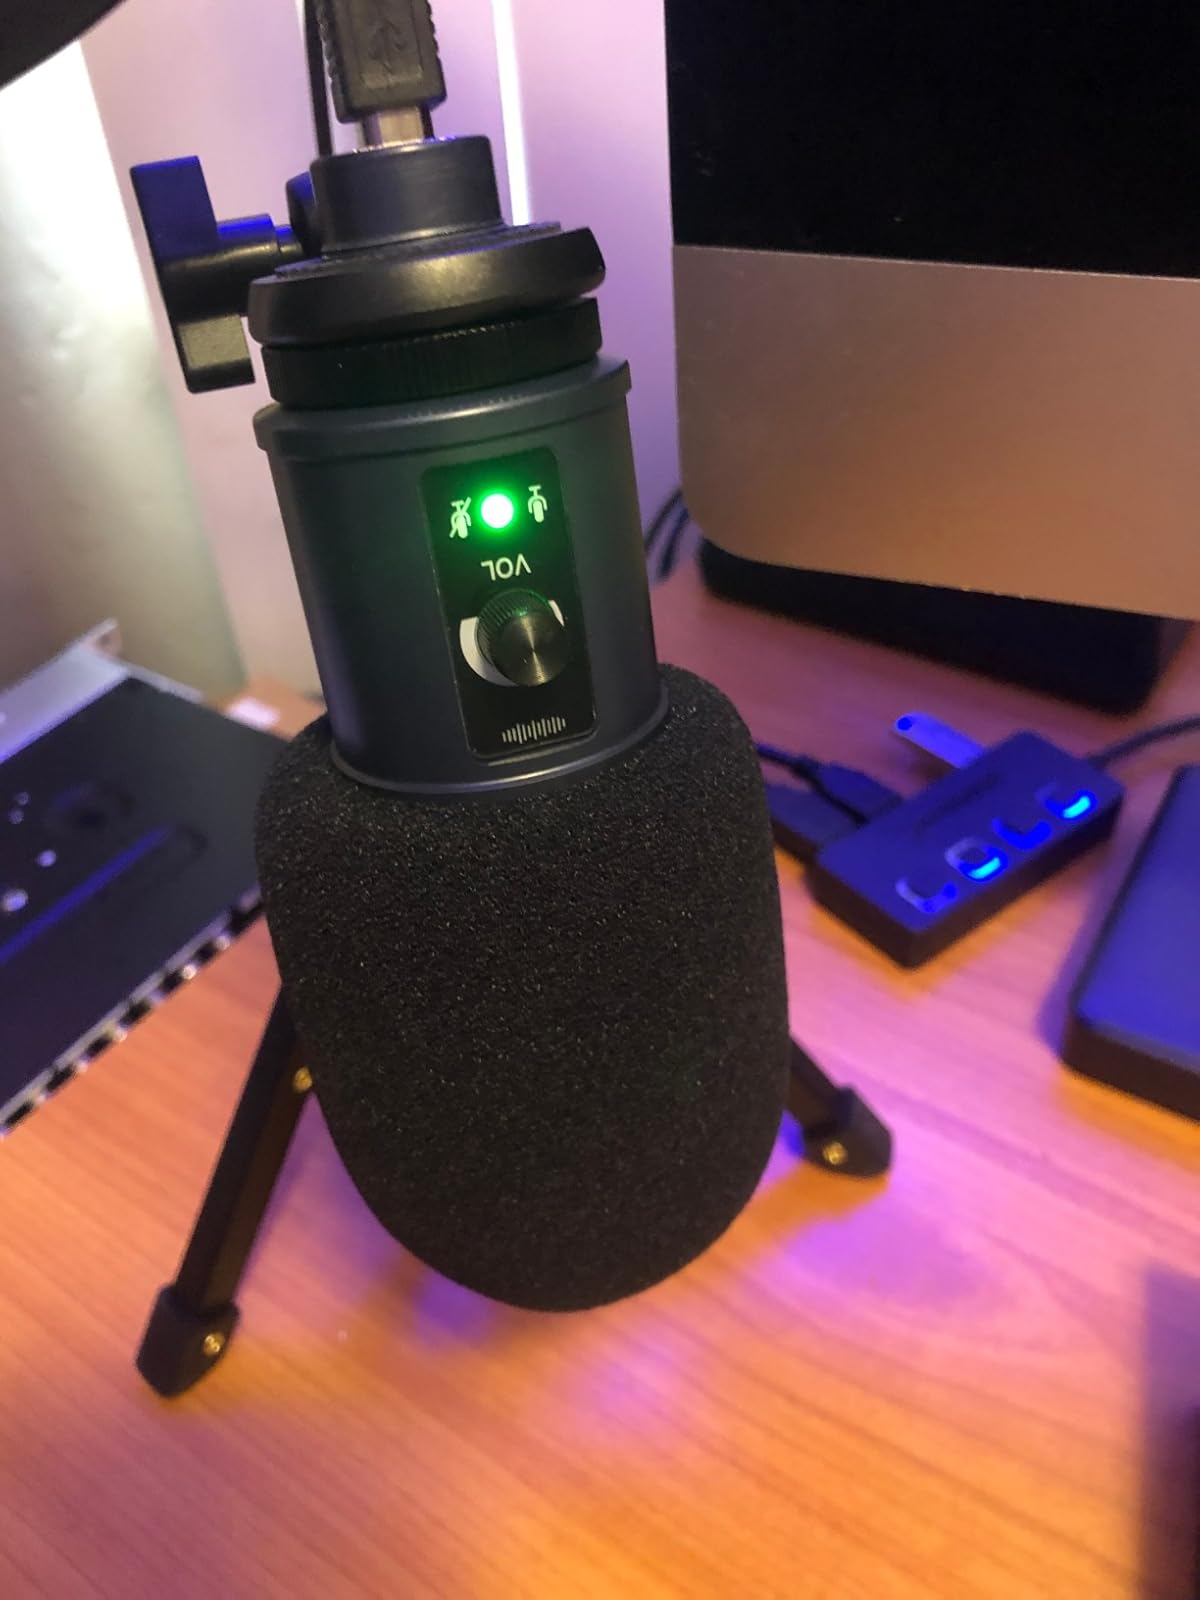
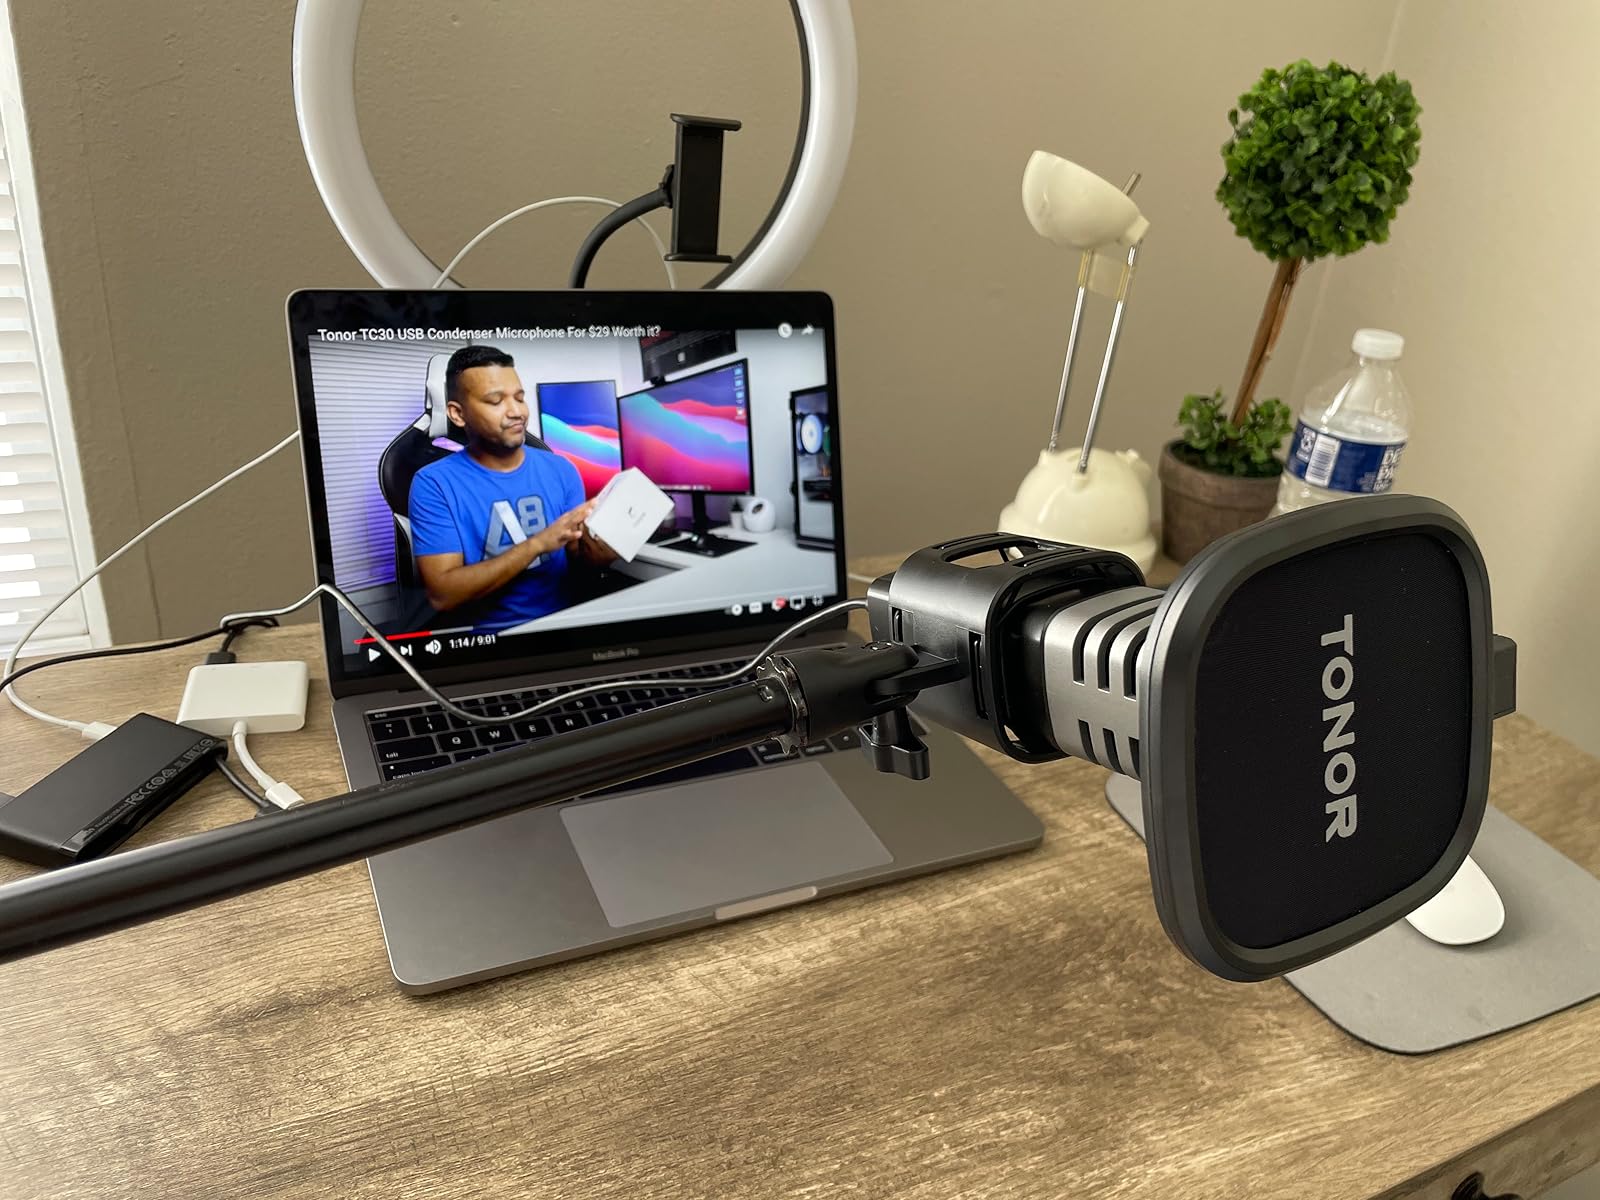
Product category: microphone
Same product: no